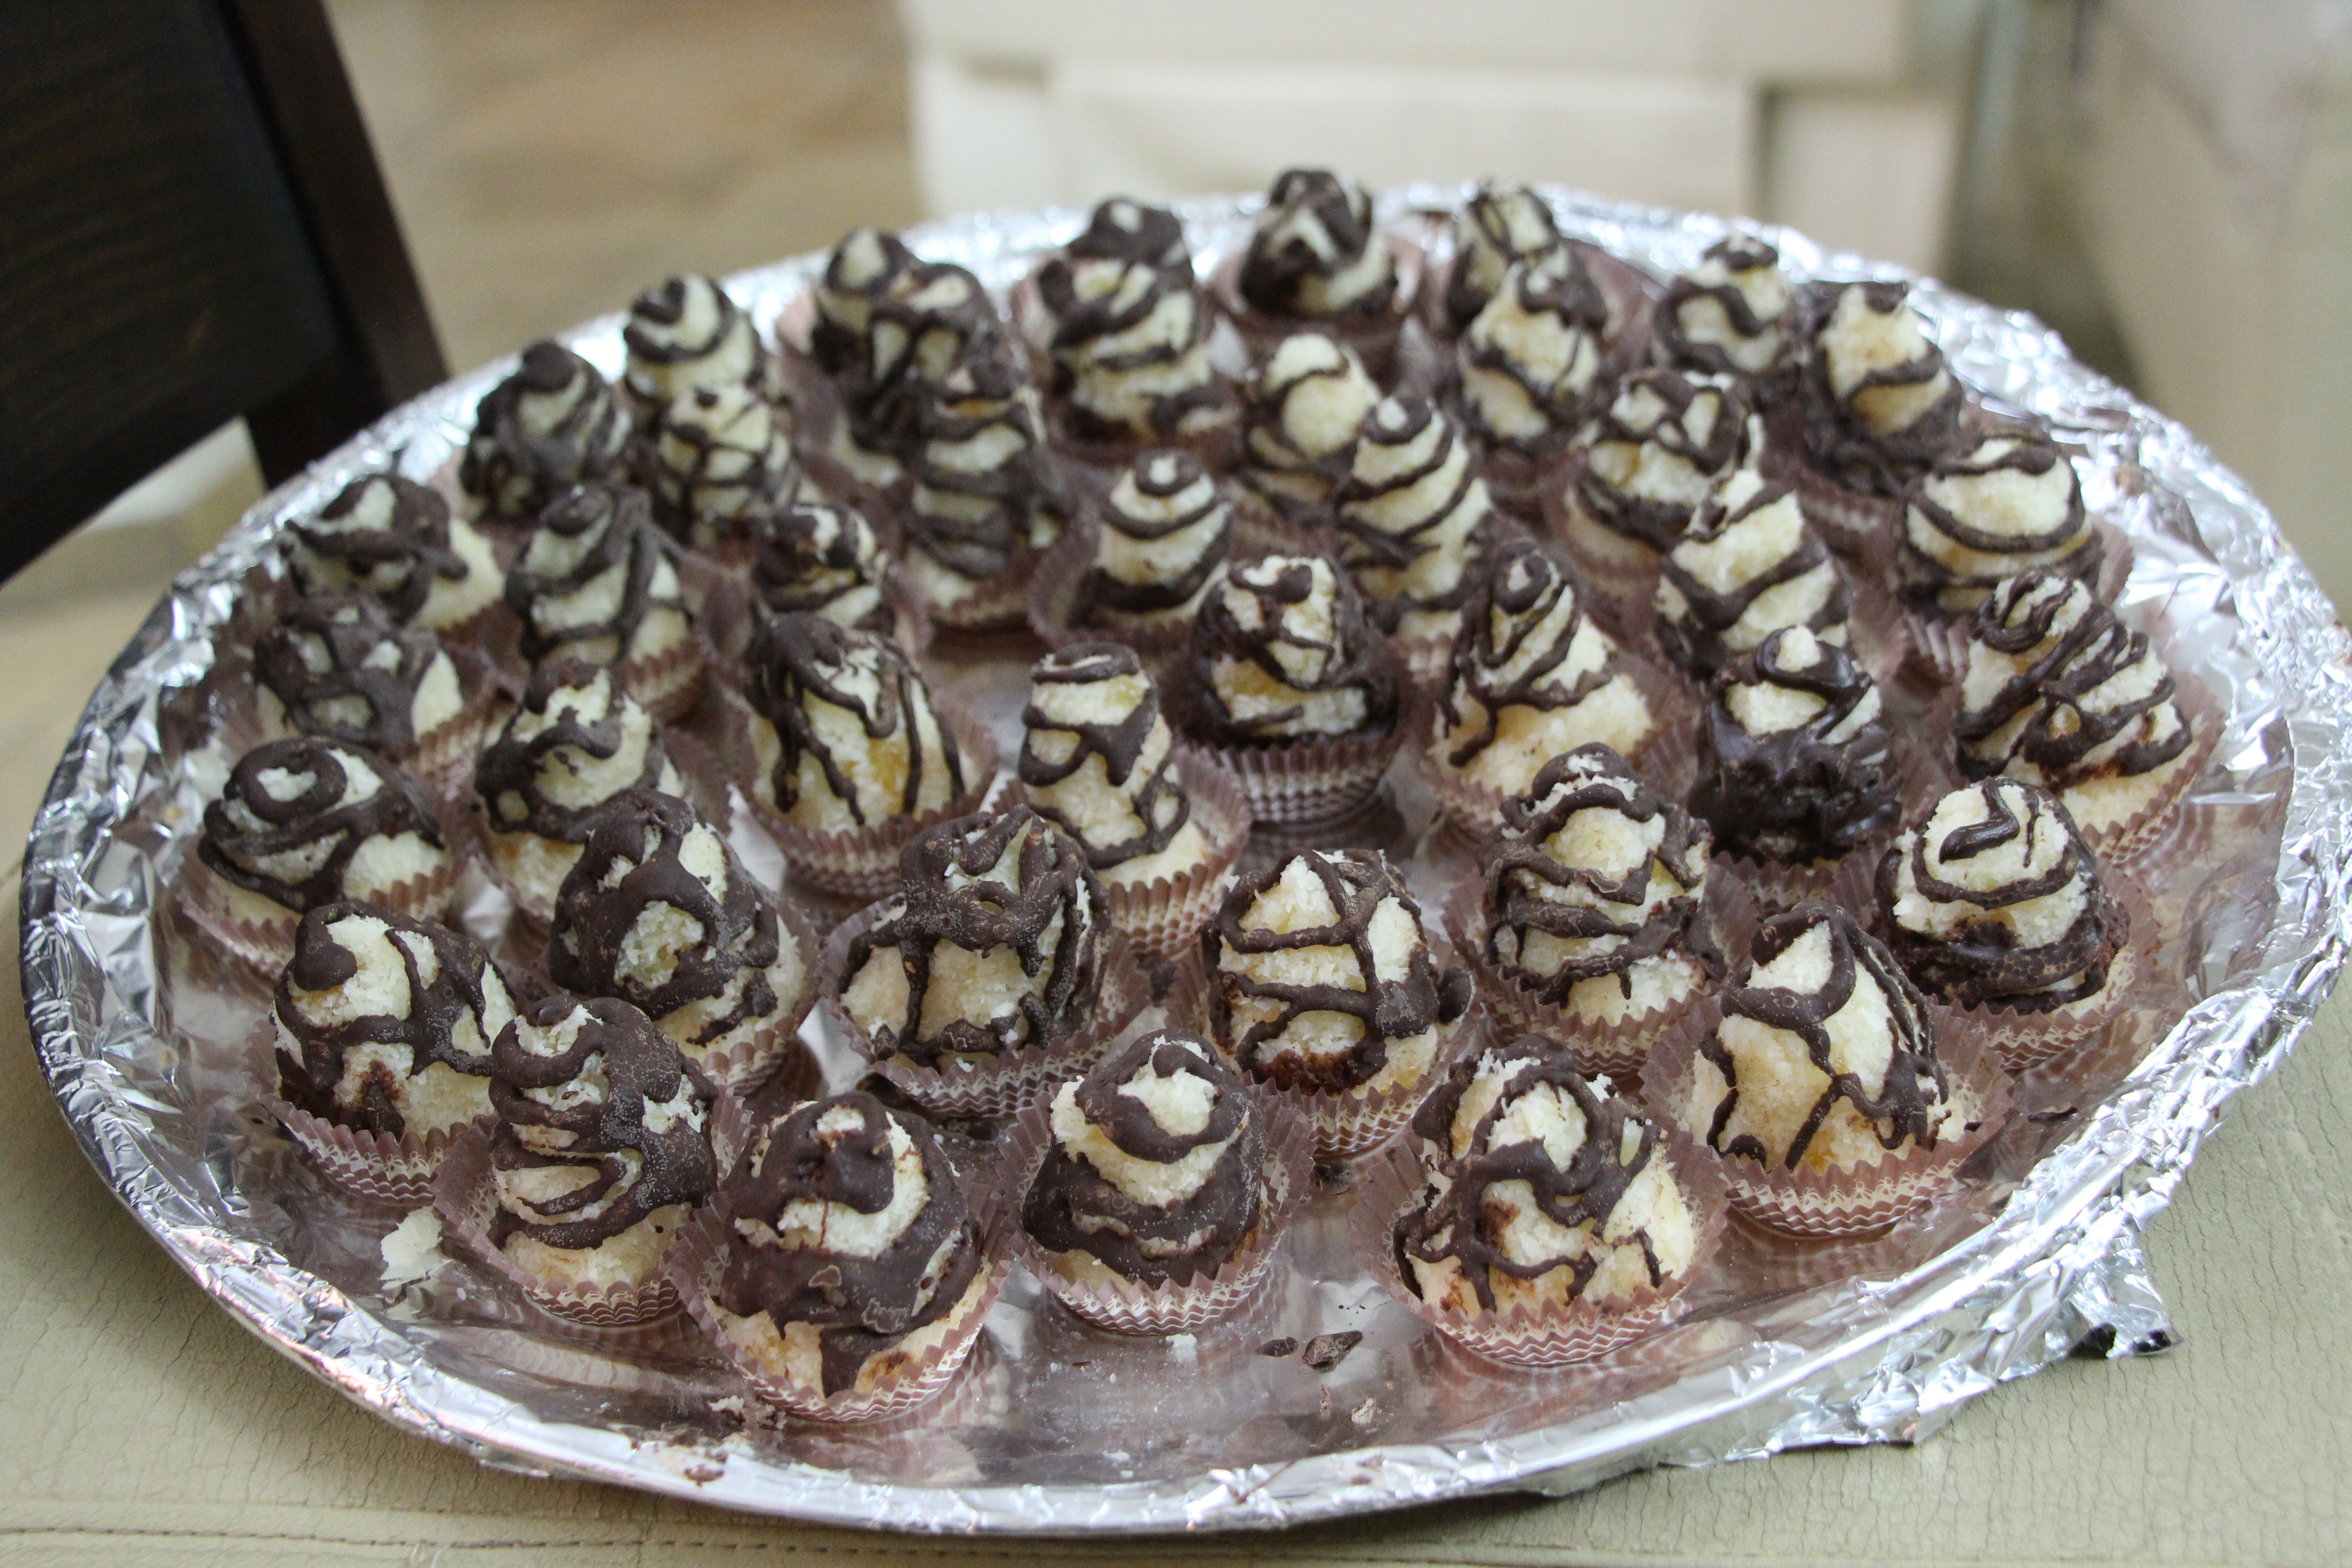
dish, food, baking, dessert, cuisine, chocolate cake, icing, baked goods, torte, buttercream